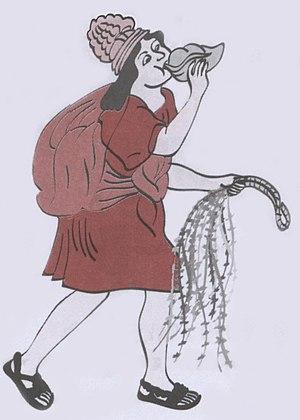
Les Chasquis étaient des coureurs agiles et hautement entraînés qui transportaient et délivraient des messages, des présents royaux ou autres objets dans tout l'empire Inca, principalement au service du Sapa Inca.
L’Empire inca fut, du XVᵉ au XVIᵉ siècle, un des états de la civilisation andine et le plus vaste empire de l'Amérique précolombienne. Son territoire s'est en effet étendu, à son extension maximale, sur près de 4 500 km de long, depuis le Sud-Ouest de l'actuelle Colombie, au nord, jusqu'au milieu de l'actuel Chili, au sud, et comprenant la quasi-totalité des territoires actuels du Pérou et de l'Équateur, ainsi qu'une partie importante de la Bolivie, du Chili, et significative de l'Argentine du Nord-Ouest, soit sur une superficie de plus de trois fois celle de la France d'aujourd'hui. Héritier des civilisations andines préexistantes, il était maillé par un important réseau de routes d'environ 22 500 à 38 600 kilomètres convergeant vers sa capitale, Cuzco.
Le pututu ou pututo est un instrument à vent de la culture andine et amérindienne.